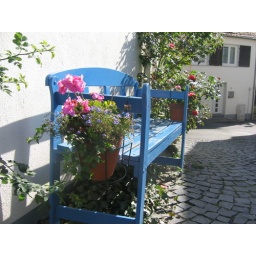
This blue bench was so lovely in the sun against a white wall.